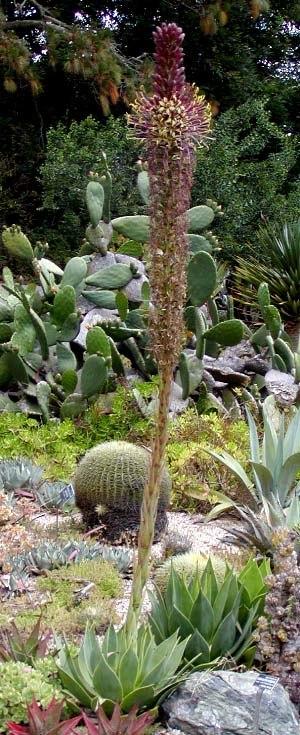
Agave chiapensis est une espèce d'agave de la famille des Agavaceae.
Agave est un genre de plantes de la famille des Asparagaceae. Les noms « pita », « maguey » ou « cabuya » leur sont aussi attribués.